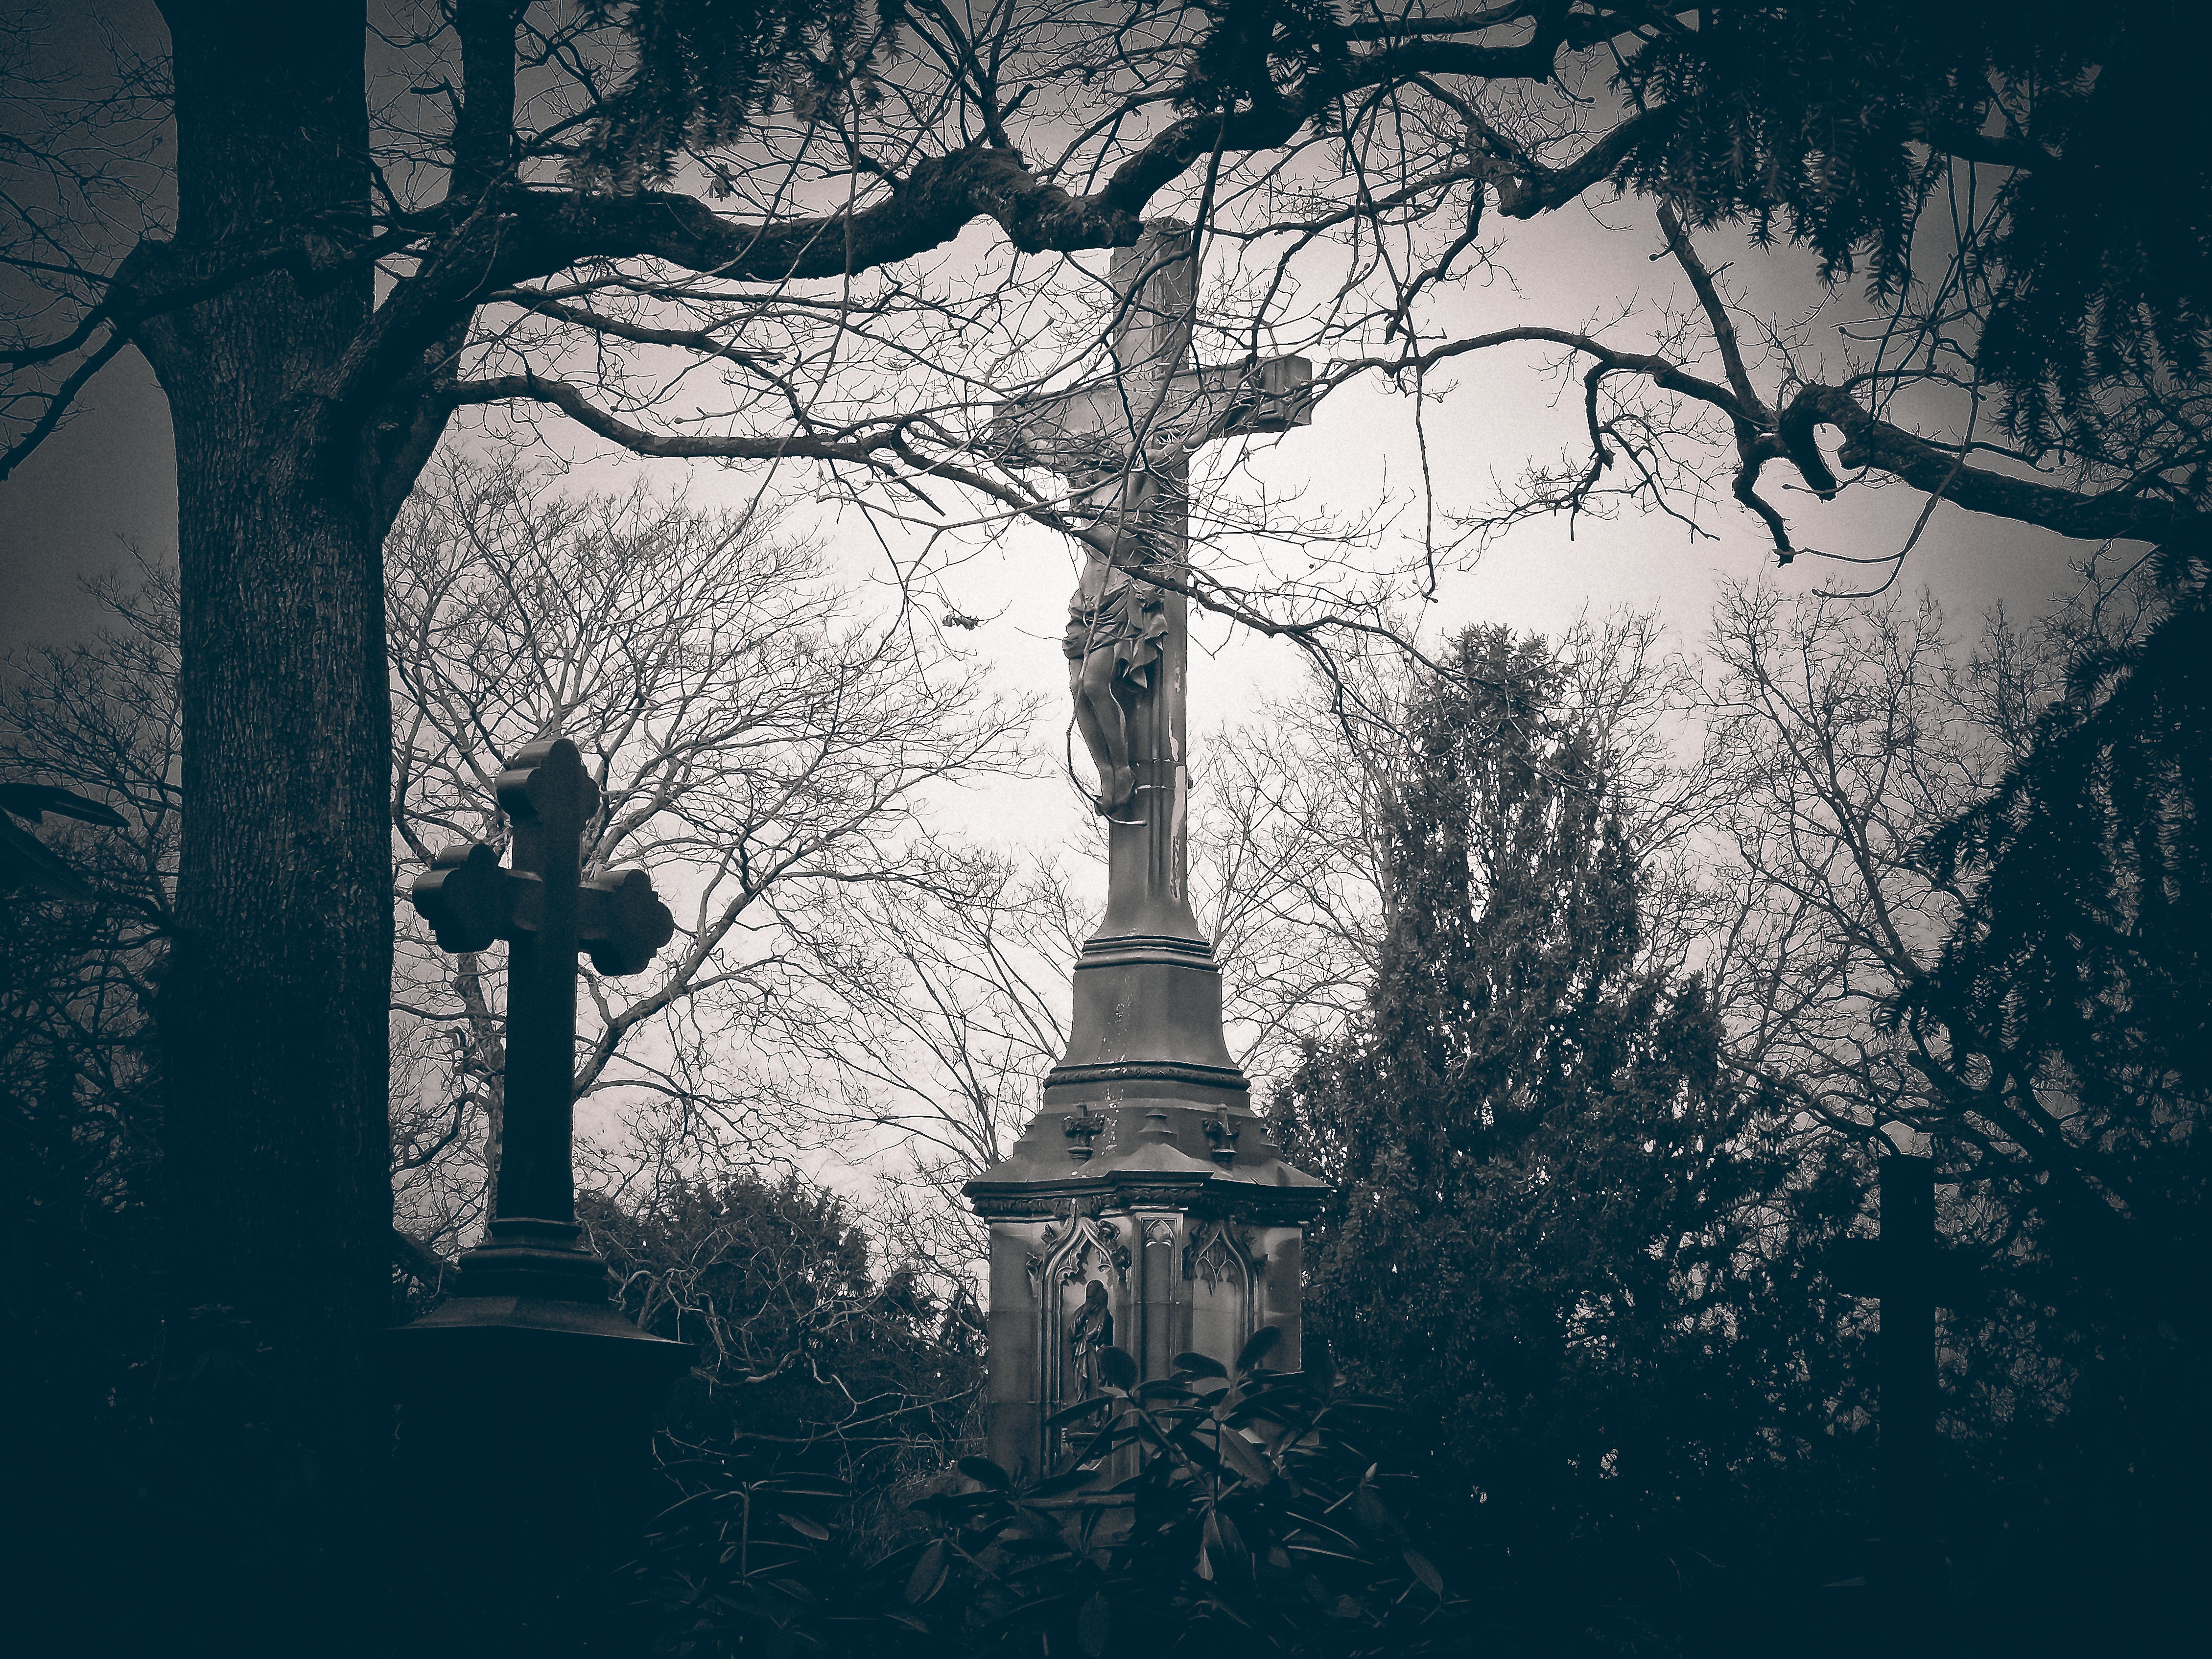
tree, winter, light, black and white, white, night, sunlight, morning, atmosphere, evening, reflection, darkness, cross, cemetery, monochrome, tombstone, lighting, black white, grave, weird, gloomy, tomb, graves, tomb figure, monochrome photography, atmospheric phenomenon, woody plant